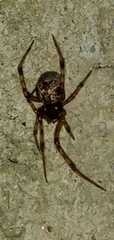
Species: Parasteatoda_tepidariorum